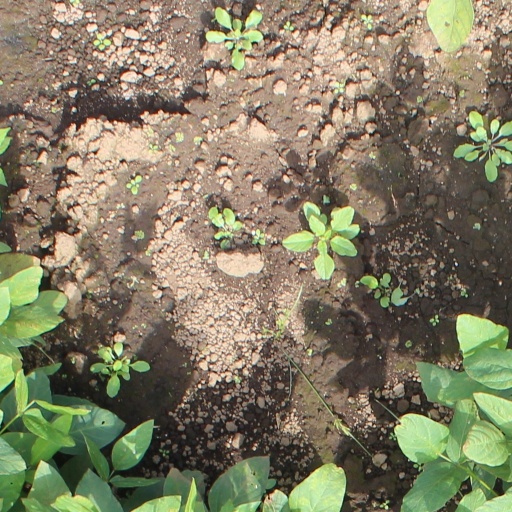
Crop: soybean